Question: Please indicate a possible affordance area of baseball bat that can be used for holding
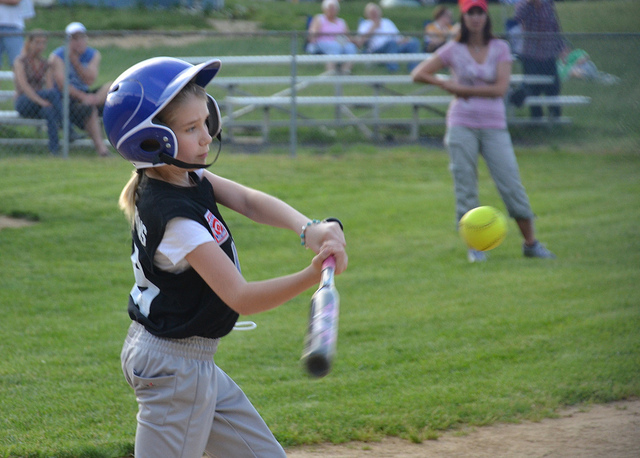
Answer: [298.406, 207.908, 349.629, 277.211]